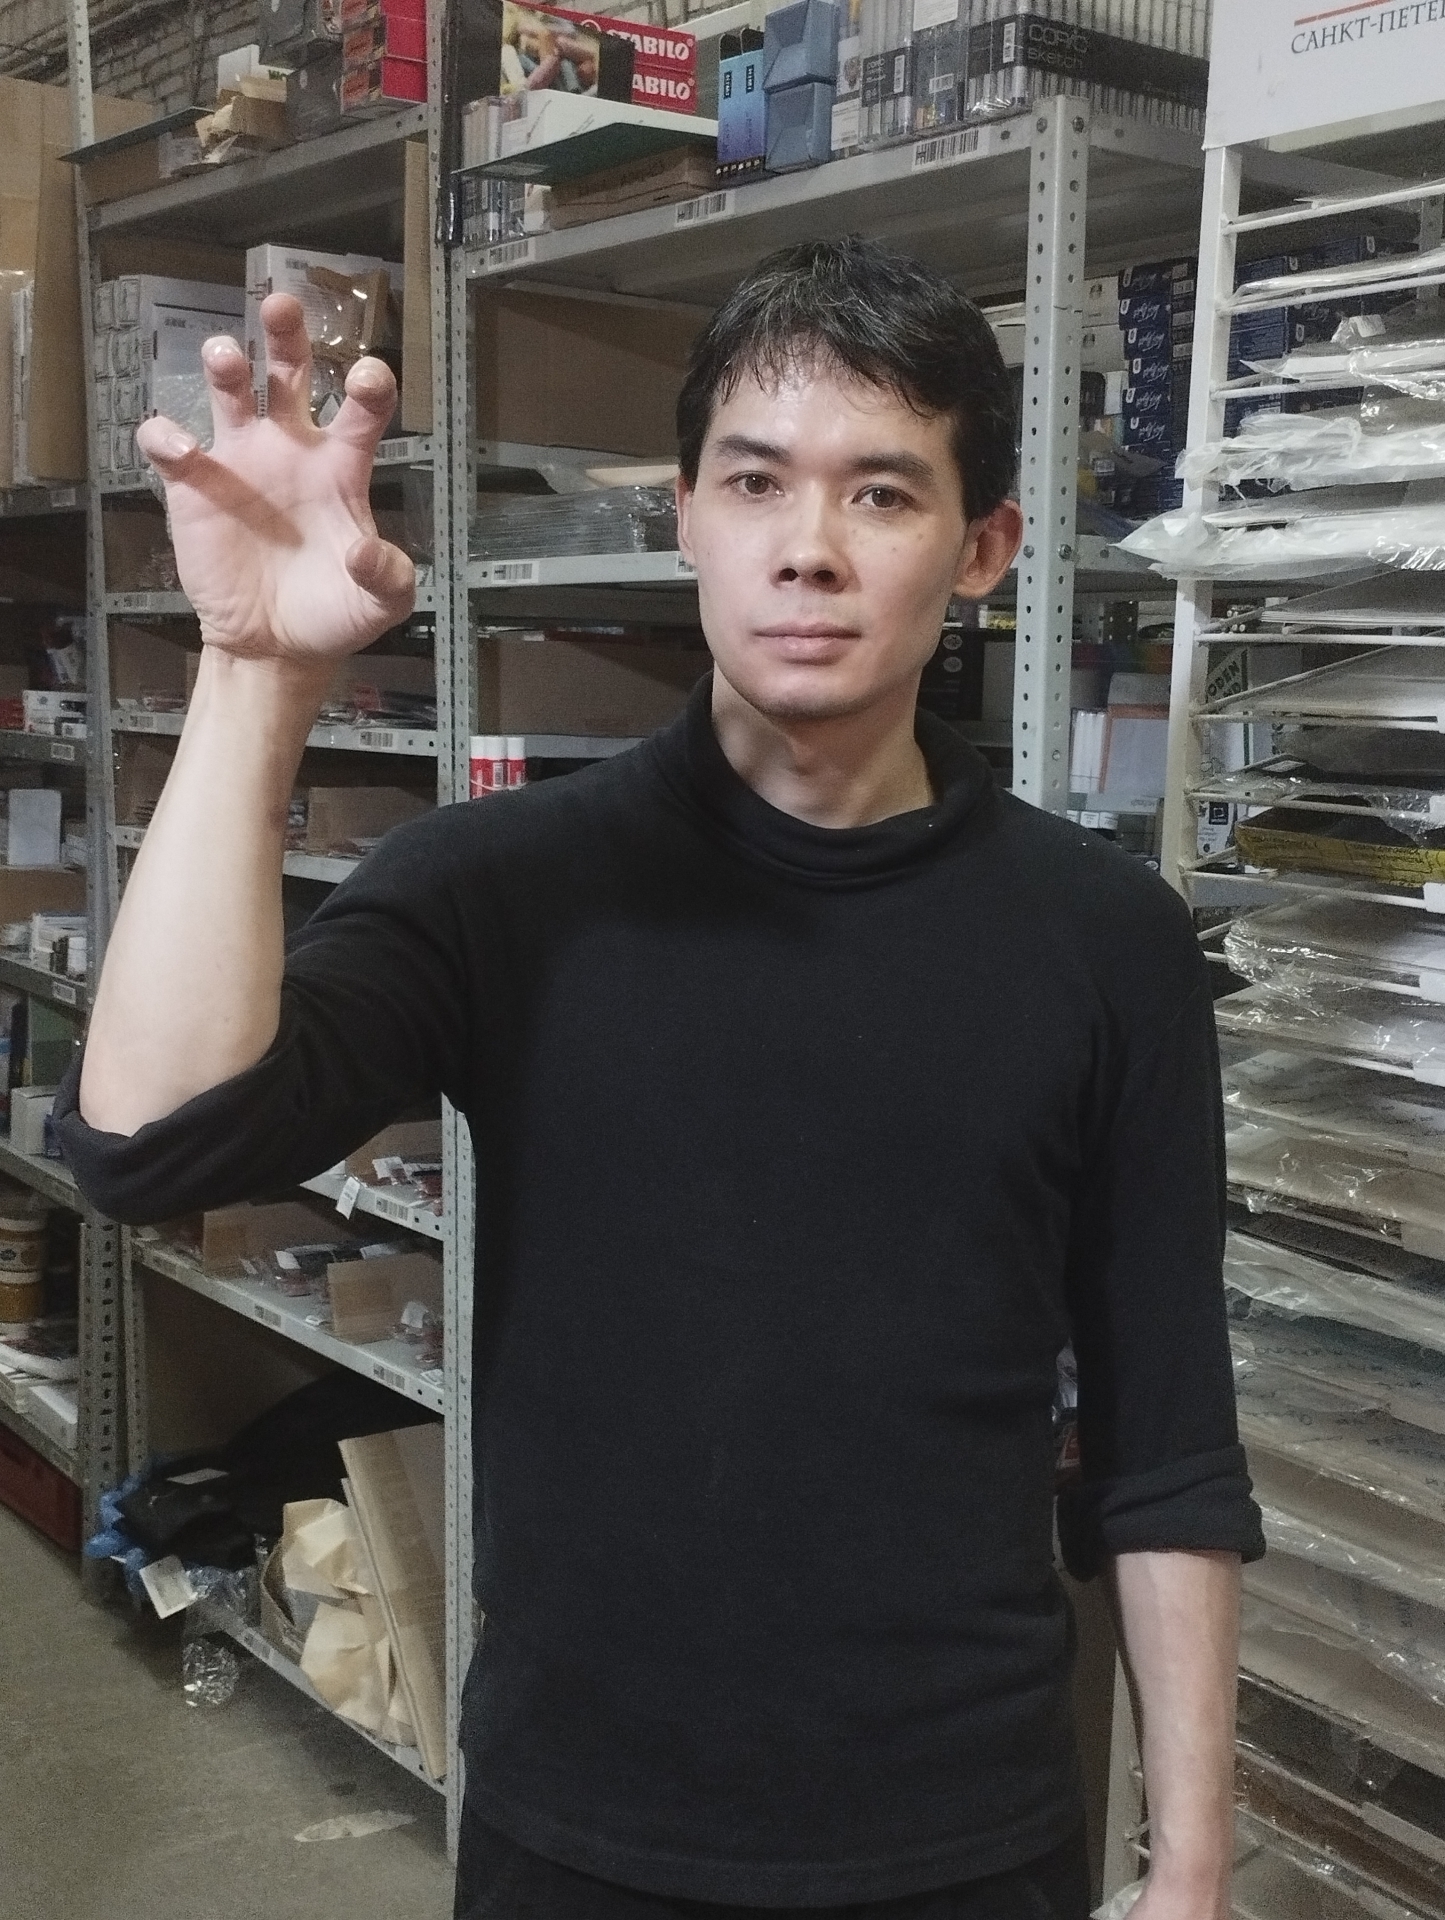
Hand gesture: grabbing